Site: brandenburg
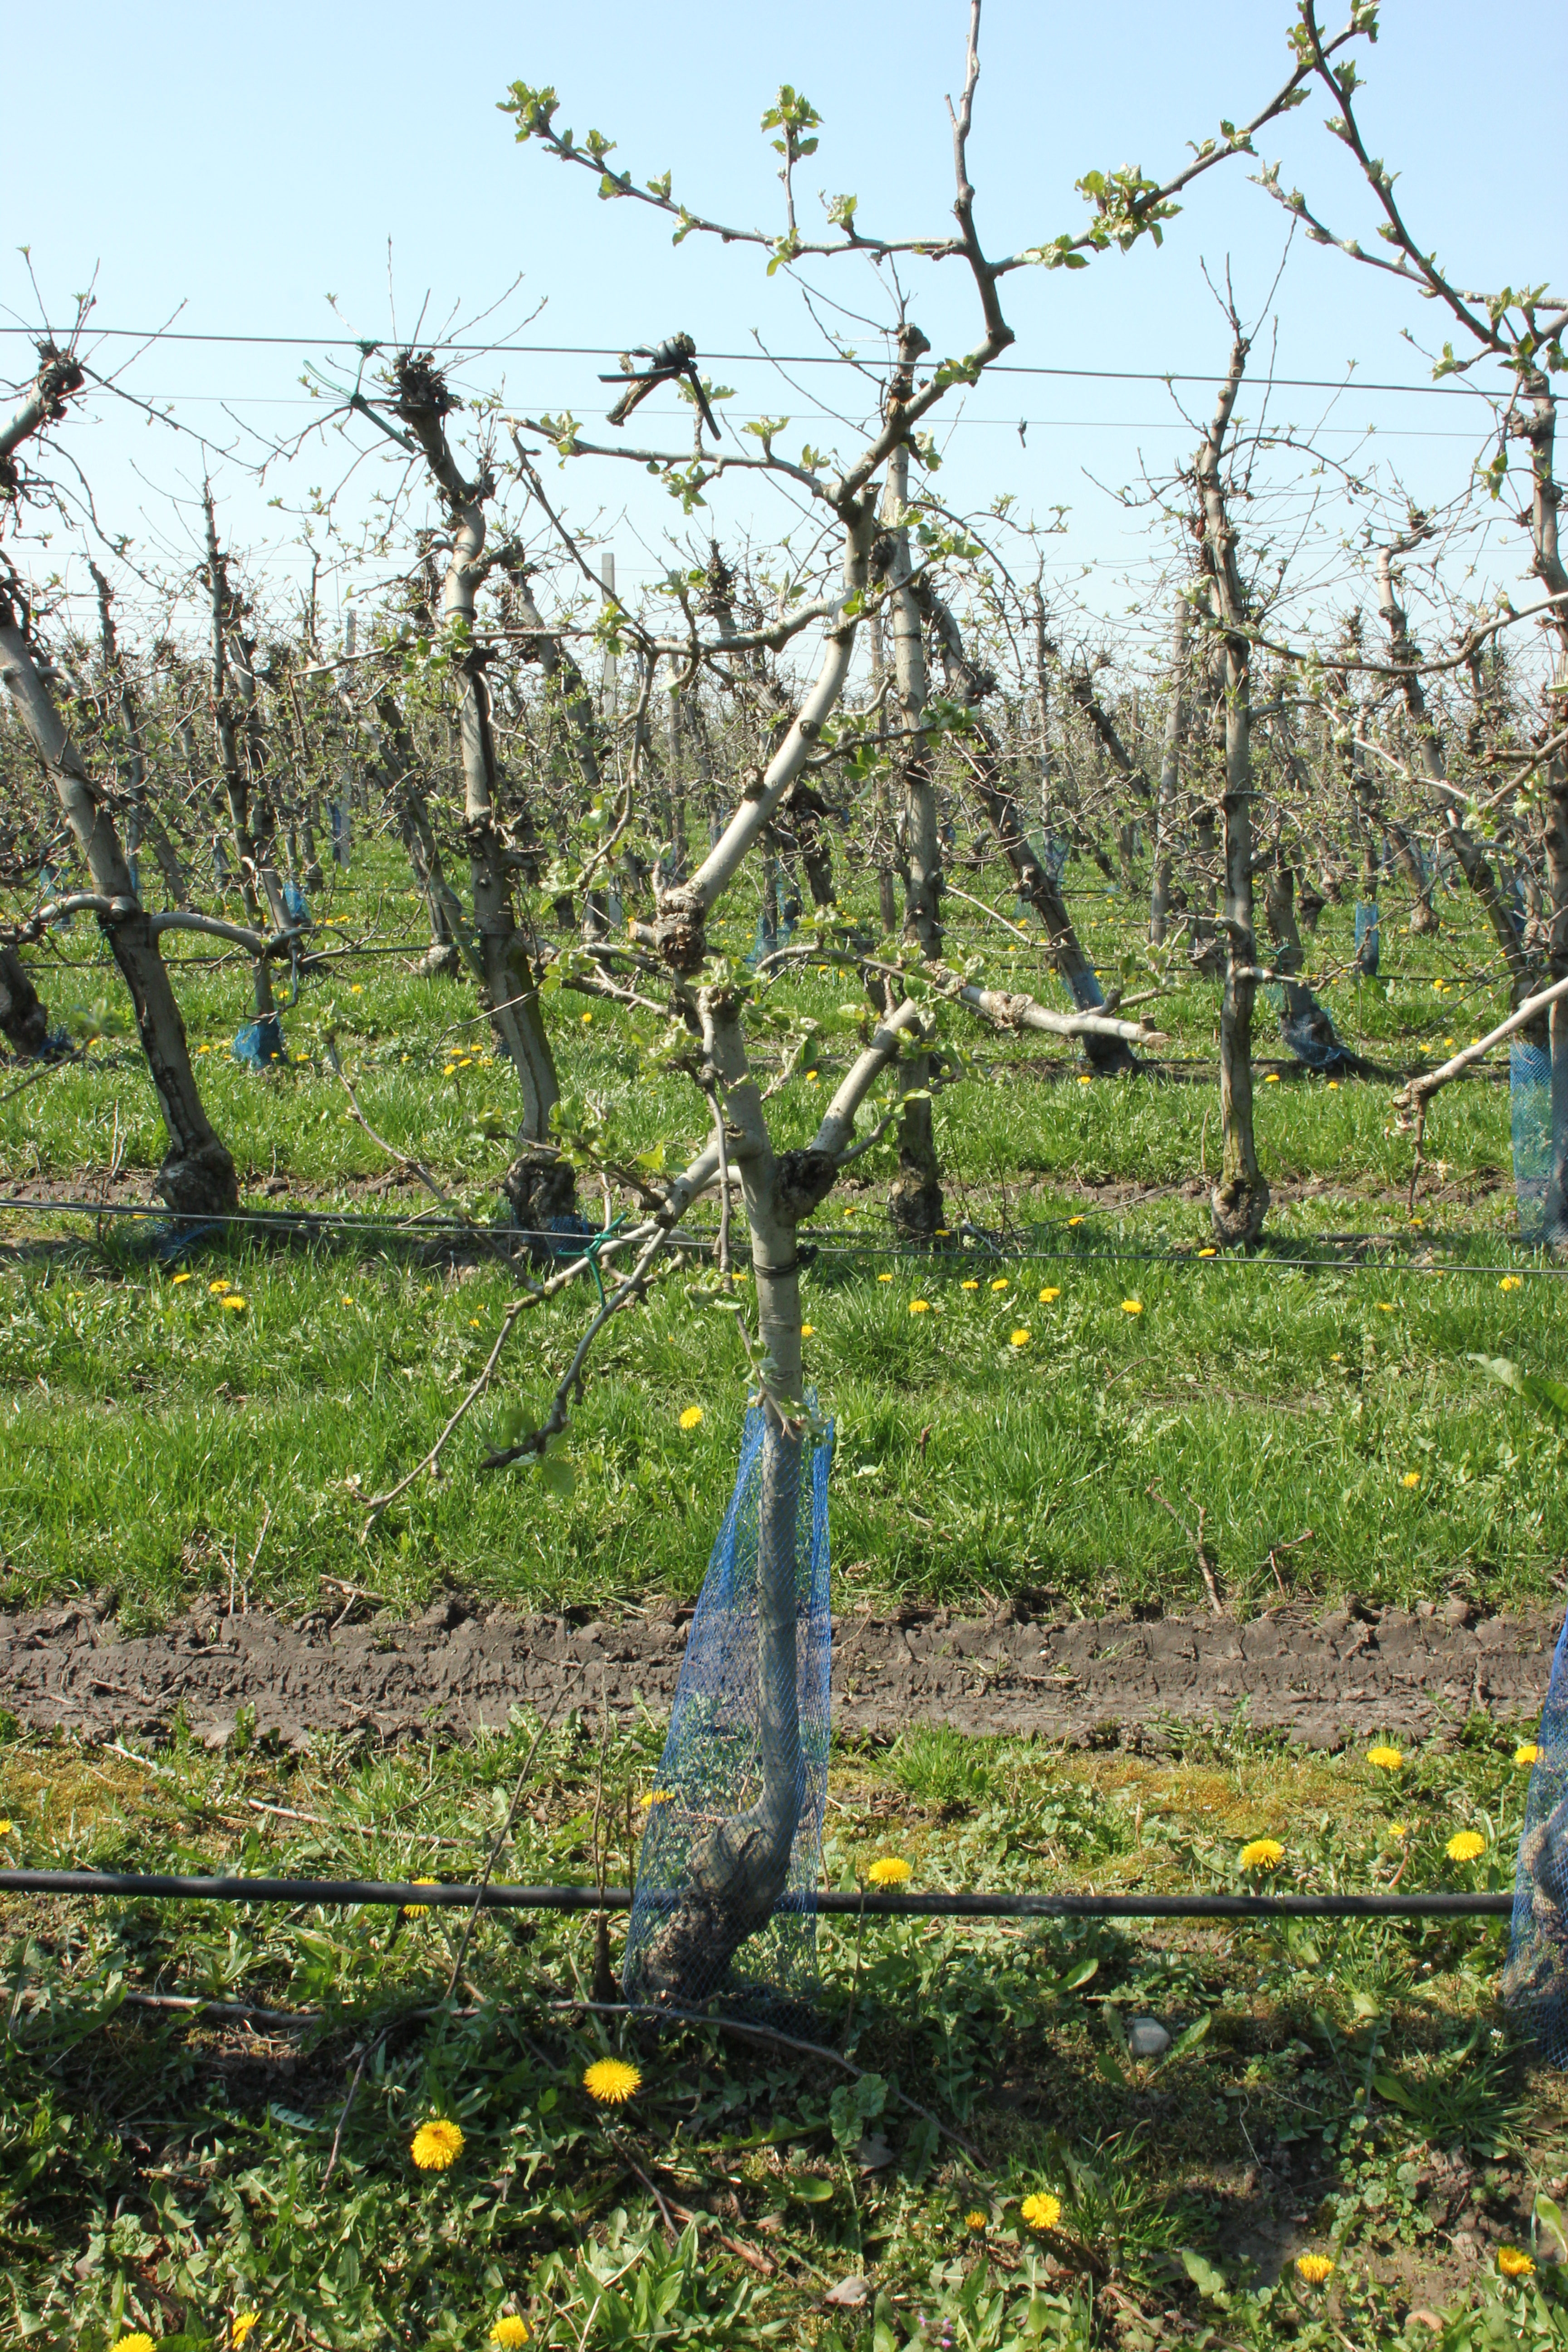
Growth stage (BBCH 56): Inflorescence emergence